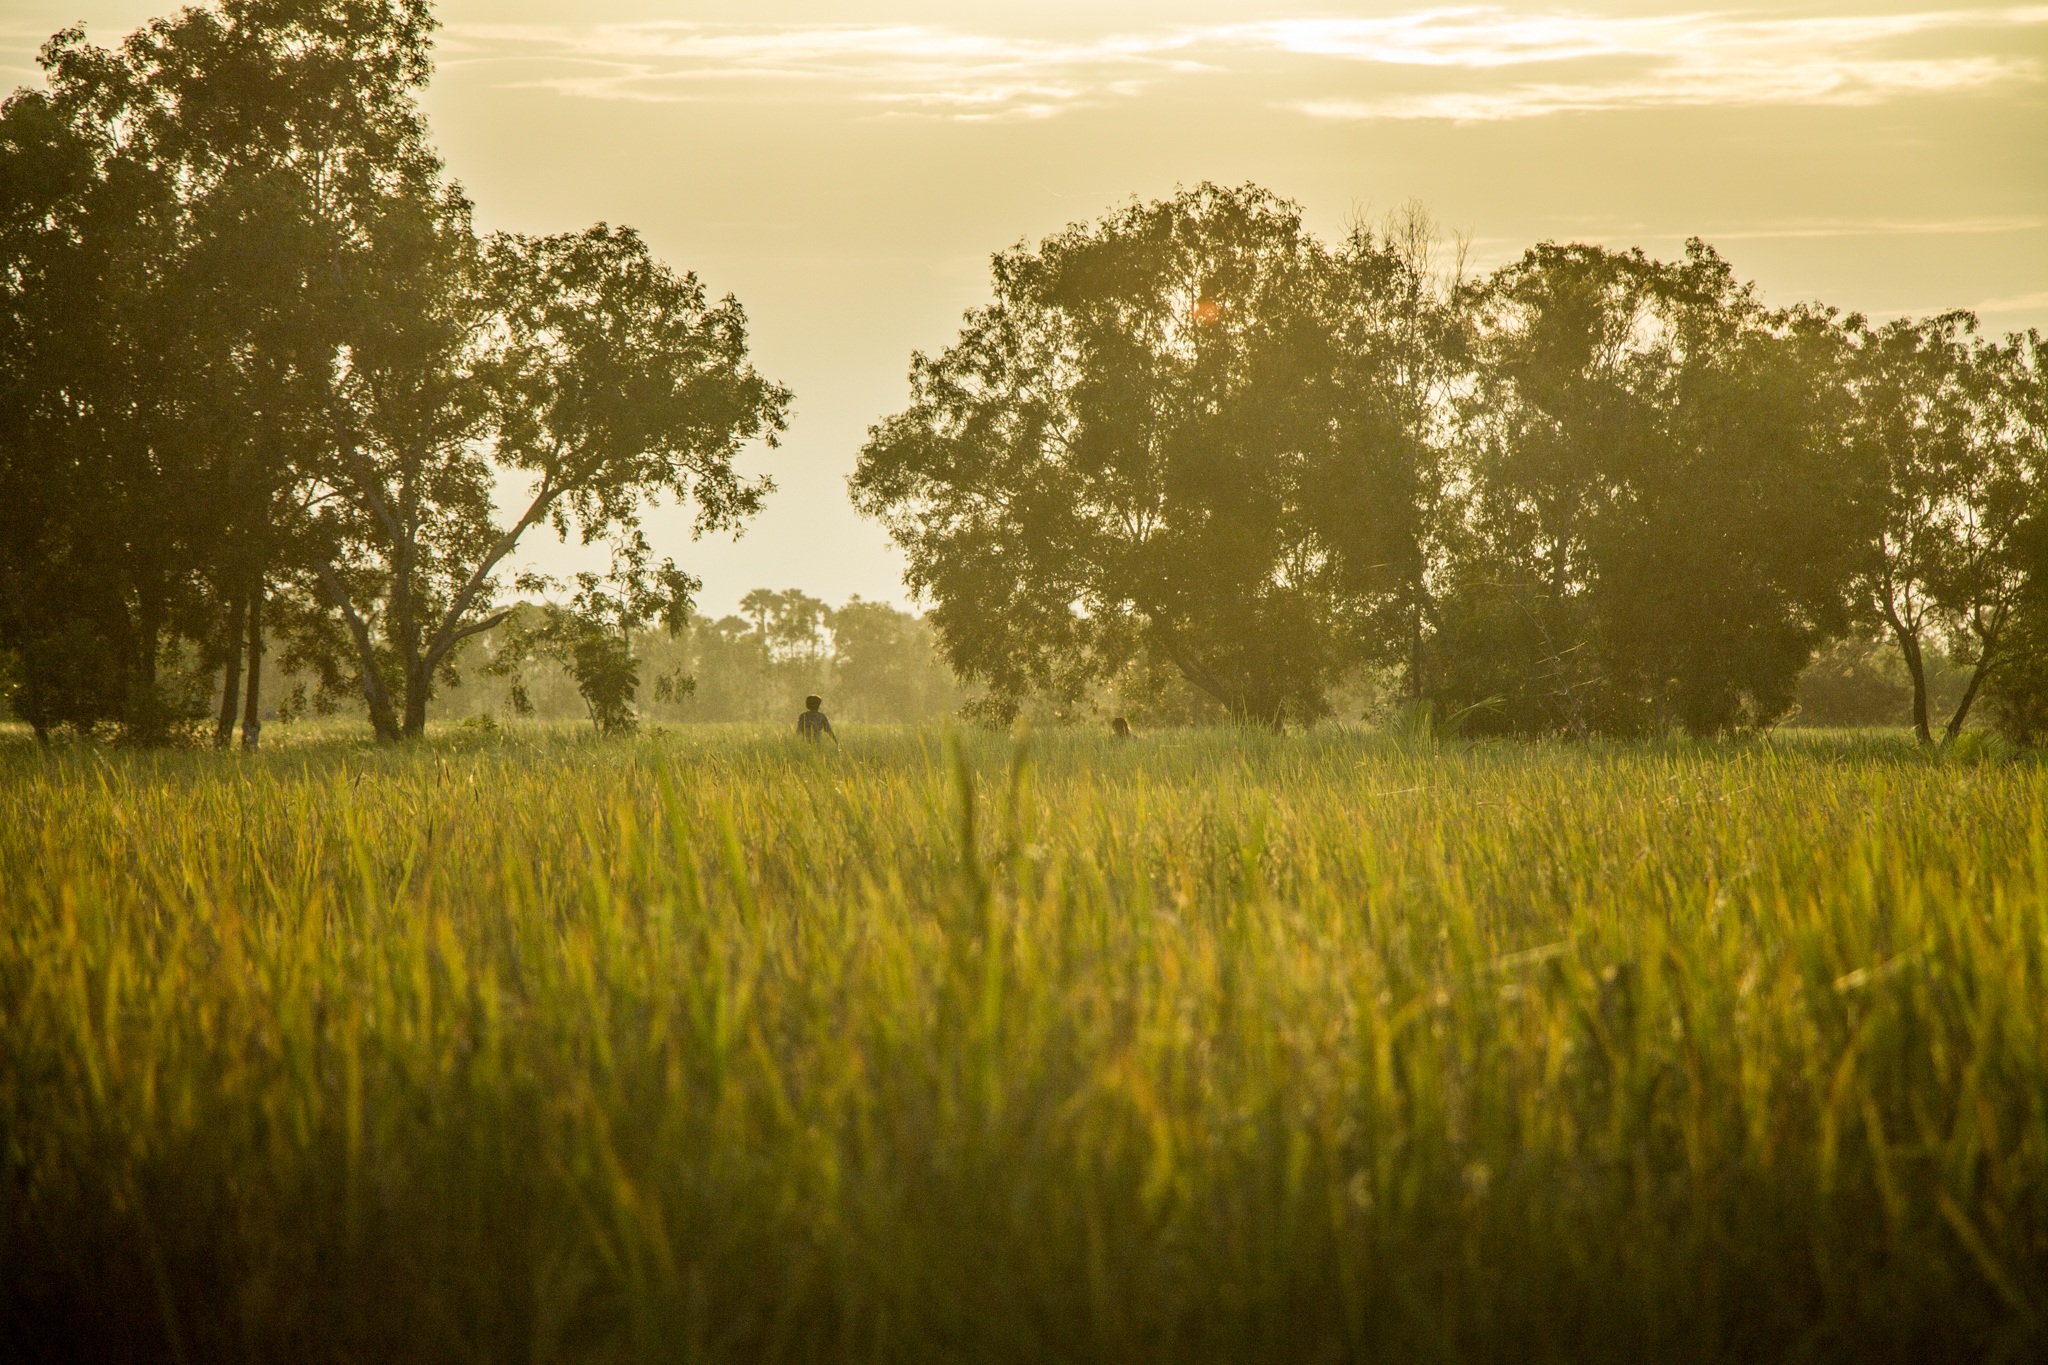
landscape, tree, nature, grass, outdoor, horizon, growth, plant, sky, sun, sunrise, sunset, mist, field, farm, meadow, prairie, countryside, sunlight, morning, leaf, hill, dawn, land, country, asian, environment, rural, food, green, farming, harvest, crop, tropical, grow, pasture, natural, autumn, asia, agriculture, rice, season, plain, farmland, thailand, farmer, grassland, plantation, habitat, organic, rural area, paddy field, natural environment, atmospheric phenomenon, grass family